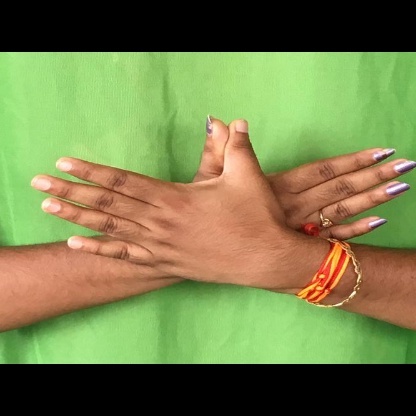
Mudra: Garuda